Jestina Mukoko

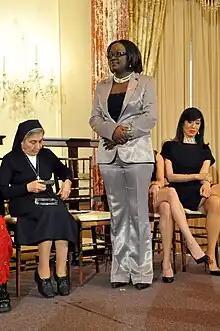
Jestina Mukoko is recognized at the International Women of Courage Award ceremony, 10 March 2010.

Jestina Mukoko is a Zimbabwean human rights activist and the director of the Zimbabwe Peace Project. She is a journalist by training and a former newsreader with the Zimbabwe Broadcasting Corporation.